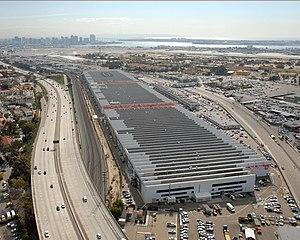
Le Naval Information Warfare Systems Command, nommé avant juin 2019 Space and Naval Warfare Systems Command, est une organisation liée à la Marine des États-Unis et spécialisée dans les technologies de l'information et de la communication et les systèmes spatiaux.